Sports et divertissements

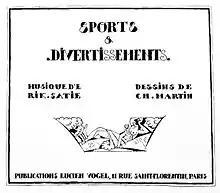
Charles Martin's main title page for the 1923 edition

The complex early publication history of "Sports et divertissements" was elucidated by Ornella Volta in the 1980s. It was apparently ready for the printers when World War I broke out in July 1914. Under ensuing military censorship many French periodicals, including "La Gazette du Bon Ton", folded or were suspended. Vogel dissolved his company in 1916 and later sold the materials for "Sports" to the publisher Maynial. He remained interested in the project, however, and as Maynial made no effort to produce the album Vogel repurchased the rights under his new company Les Editions Lucien Vogel et du Bon Ton in March 1922. Fashions and graphic design had changed dramatically in the intervening years, so Charles Martin was commissioned to replace his original illustrations with a new set of drawings in a Cubist-influenced style; these were rendered into full-color pochoir prints at the studio of Jean Saudé, a leading practitioner of the technique. This edition was announced in January 1923, but the publisher Éditions de La Sirène, which then had Satie under exclusive contract, intervened to assert their rights over the music. The work's release was further delayed as Vogel worked out a settlement with La Sirène.